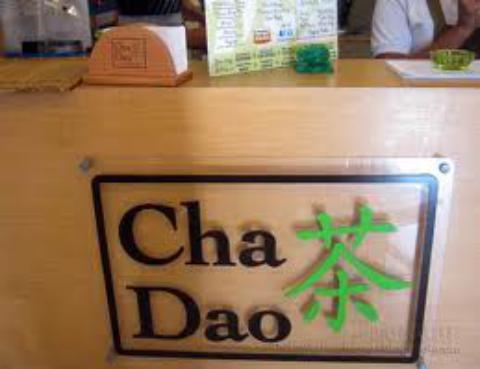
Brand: Cha Dao
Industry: Food